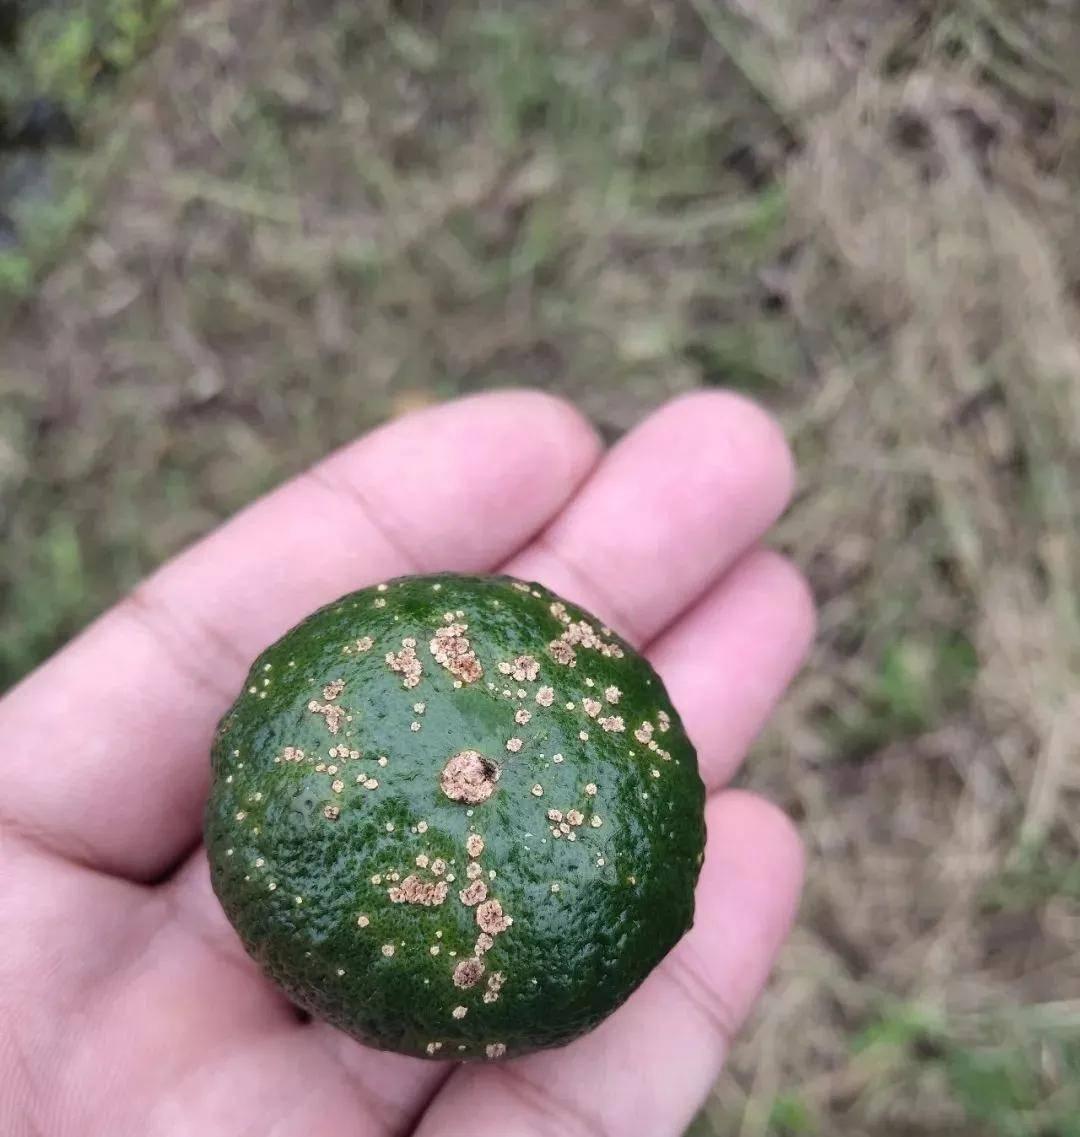
Plant: Citrus
Disease: citrus canker